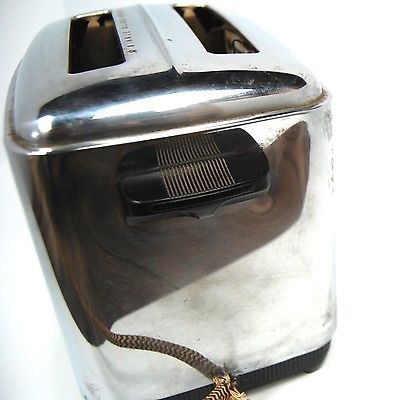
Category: toaster